Rajakali Amman

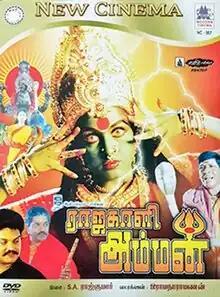
DVD cover

Rajakali Amman is a 2000 Indian Tamil-language devotional film written and directed by Rama Narayanan. It stars Ramya Krishnan as the goddess Amman alongside Karan and Kausalya.